Omaha, Nebraska

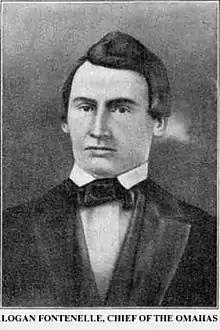
Logan Fontenelle, an interpreter for the Omaha Tribe when it ceded the land that became the city of Omaha to the U.S. government

Various Native American tribes had lived in the land that became Omaha since the 17th century, including the Omaha and Ponca, Dhegihan-Siouan language people who had originated in the lower Ohio River valley and migrated west by the early 17th century; Pawnee, Otoe, Missouria, and Iowa. The word "Omaha" ( or ) in the Omaha language means 'Upstream People' or 'Against the Current'.